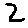
Label: 2